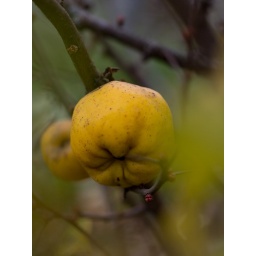
Whilst walking the dog I try to find stuff in my neighborhood that I haven't photographed yet.